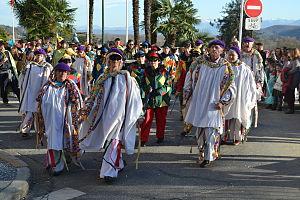
Des danseurs pendant le Grand Défilé du Carnaval Biarnés 2016.
Cette liste des principaux carnavals recense les principaux carnavals dans le monde, de par leur notoriété, leur retentissement international et/ou nombre de participants.